Wall Street

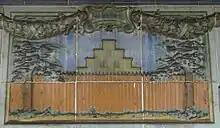
New Amsterdam's wall depicted on tiles in the Wall Street subway station

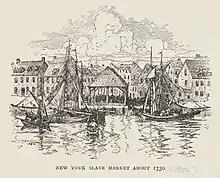
New York's Municipal slave market, located at the foot of Wall Street on the East River,

In the original records of New Amsterdam, the Dutch always called the street "Het Cingel" ("the Belt"), which was also the name of the original outer barrier street, wall, and canal of Amsterdam. After the English conquest of New Netherland in 1664, they renamed the settlement "New York" and in tax records from April 1665 (still in Dutch) they refer to the street as "Het Cingel ofte Stadt Wall" ("the Belt or the City Wall"). This use of both names for the street also appears as late as 1691 on the Miller Plan of New York. New York Governor Thomas Dongan may have issued the first official designation of Wall Street in 1686, the same year he issued a new charter for New York. Confusion over the origins of the name Wall Street appeared in modern times because in the 19th and early 20th century some historians mistakenly thought the Dutch had called it "de Waal Straat", which to Dutch ears sounds like Walloon Street. However, in 17th century New Amsterdam, de Waal Straat (Wharf or Dock Street) was a section of what is today's Pearl Street.